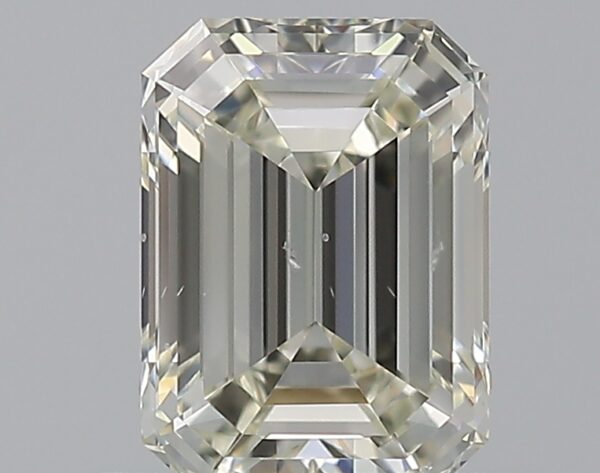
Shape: emerald
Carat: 0.72
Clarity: VS2
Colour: K
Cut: EX
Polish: EX
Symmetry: VG
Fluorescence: N
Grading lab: GIA
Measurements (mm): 6.05 x 4.41 x 2.9